North Yorkshire Fire & Rescue Service

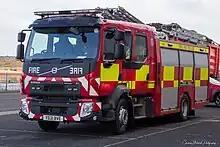
North Yorkshire Fire & Rescue appliance

The FRS received a total number of 19,000 emergency calls in 2007, as well as this the service also dealt with 9,000 incidents that year. Additionally, the service experienced a drop in call-outs by 32% between 2003 and 2013. The total number of incidents attended in the 2014-15 year was 6,874, of which 3,777 were false alarms.